Matthew Baird

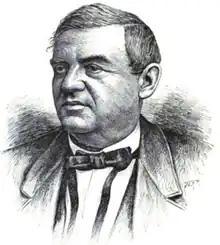

Matthew Baird (October 8, 1817 – May 19, 1877) was one of the early partners in the Baldwin Locomotive Works.